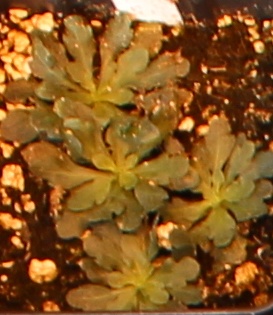
Label: Horseweed